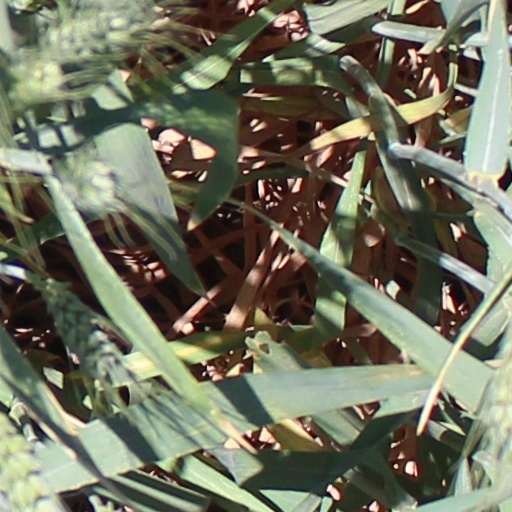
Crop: wheat